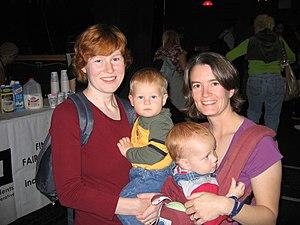
Les droits des personnes lesbiennes, gays, bisexuelles et transgenres au Royaume-Uni n’ont été reconnus que dans la deuxième moitié du XXᵉ siècle, lorsque les activités sexuelles entre hommes ont été dépénalisées et que l’État a progressivement accordé son soutien à la communauté LGBT. Auparavant, la loi de 1533 sur la Bougrerie identifiait la sodomie comme un crime passible de pendaison puis de prison.
Les droits des lesbiennes, des gays, des bisexuels et des transgenres sont une déclinaison particulière des Droits de l'homme. Ils font plus spécifiquement référence aux droits civiques que revendiquent les mouvements LGBT et que de nombreuses législations nationales refusent de reconnaître.